Edward O'Hare

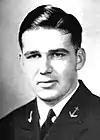
O'Hare as 2/C midshipman at the Naval Academy, 1935

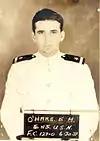
Ensign O'Hare

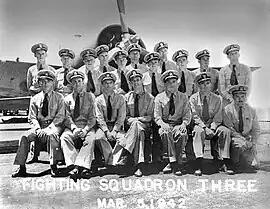
VF-3: Front row, second from right: Lt. Edward Butch O'Hare

Edward Henry "Butch" O'Hare was born in St. Louis, Missouri, the son of Selma Anna (Lauth) and Edward Joseph O'Hare. He was of Irish and German descent. Butch had two sisters, Patricia and Marilyn. When their parents divorced in 1927, Butch and his sisters stayed with Selma in St. Louis while Edward moved to Chicago. Butch's father was a lawyer who worked closely with Al Capone before turning against him and helping convict Capone of tax evasion.